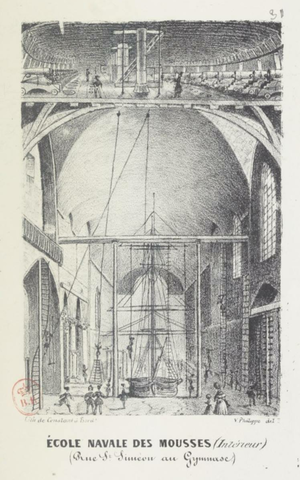
École navale des Mousses, dans l’ancienne église Saint-Siméon à Bordeaux
L'église Saint-Siméon de Bordeaux a été construite entre le XIVᵉ et le XVIIᵉ siècle, au nord de l'actuelle place Camille-Jullian. Désaffectée lors de la Révolution française, elle a abrité depuis diverses activités, jusqu'à un cinéma d'art et d'essai du réseau Utopia à partir des années 1990.